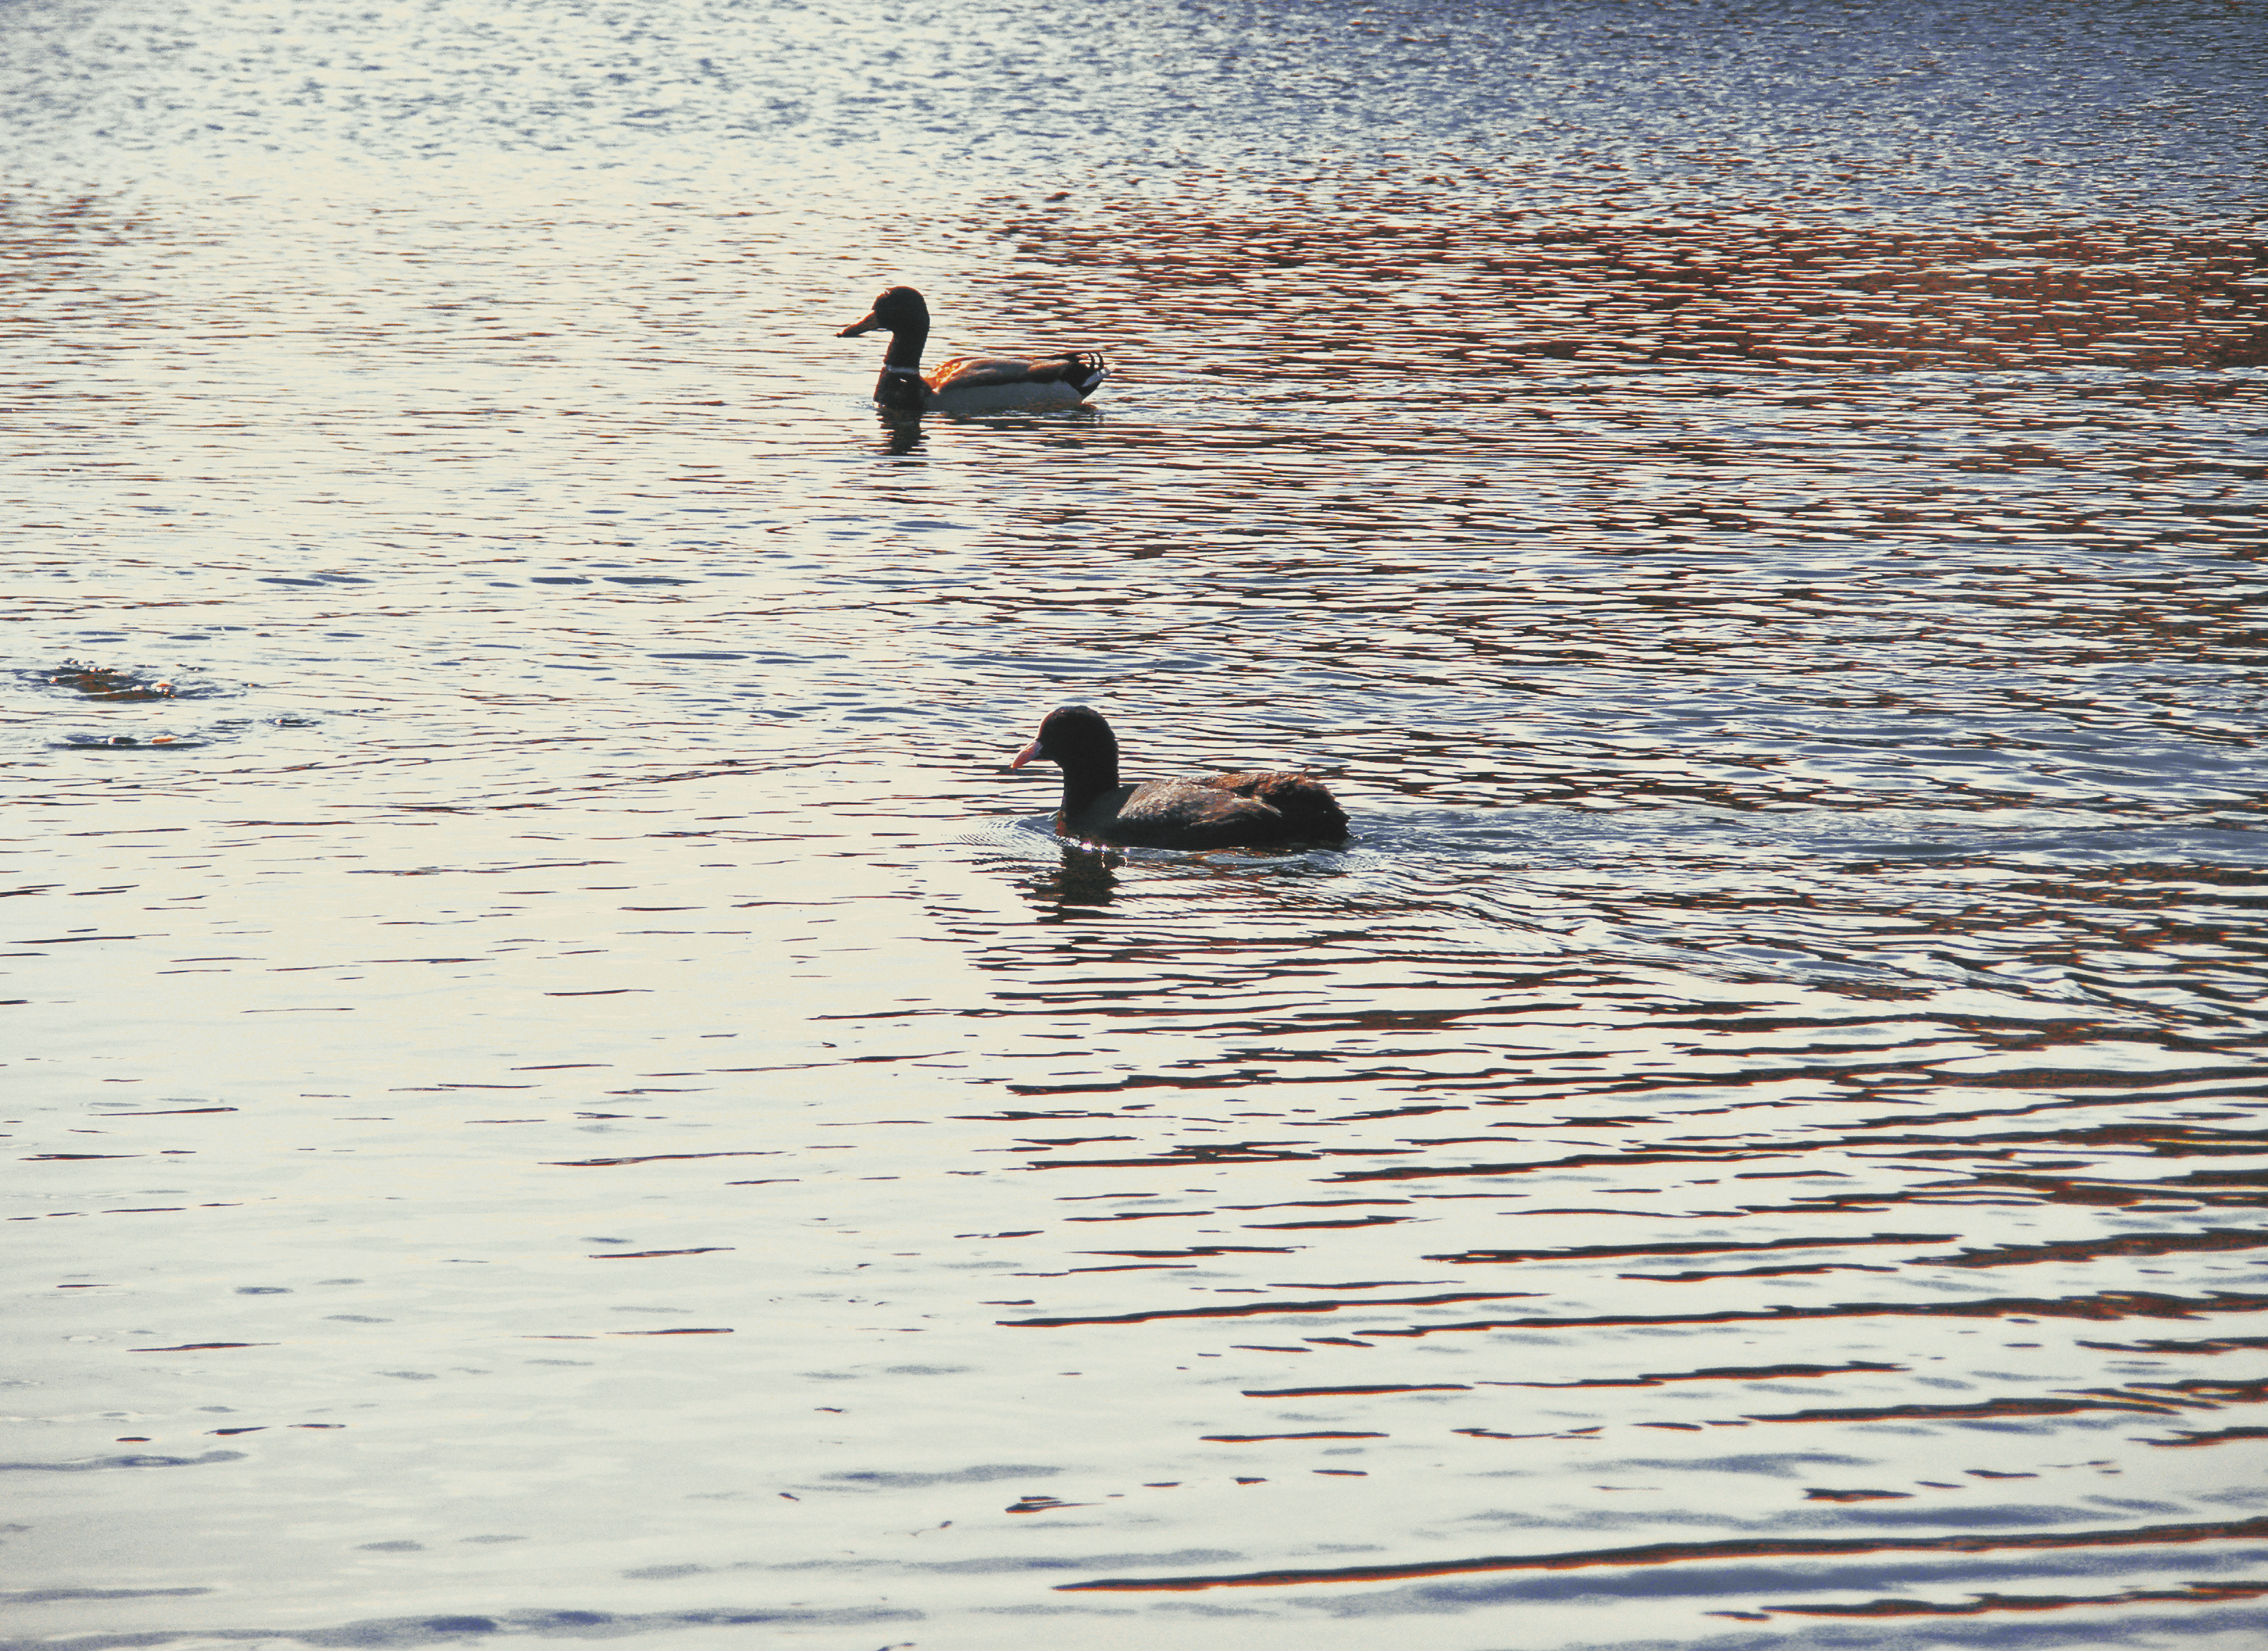
images, water, bird, beak, lake, ducks, geese and swans, feather, waterfowl, duck, fowl, livestock, seabird, calm, landscape, seaduck, wood, water bird, reservoir, sky, wildlife, reflection, american coot, American Black Duck, mallard, wave, loch, goose, pond, ocean, lake district, evening, wind wave, mergus, river